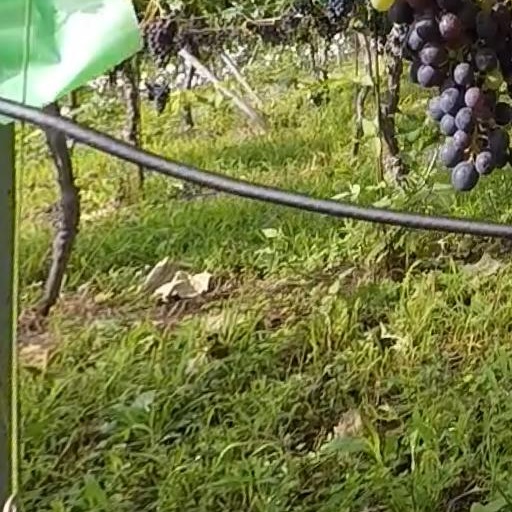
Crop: grape